Atmospheric super-rotation

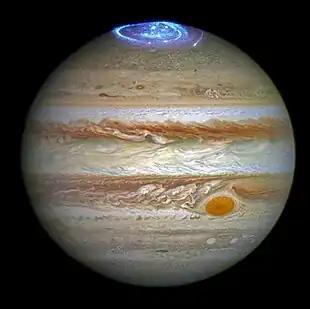
Jupiter's auroras reveal the planet's super-rotational atmospheric dynamics. With the different shades of color and depths of the clouds, the ethereal glow highlights the planet's rapid atmospheric movements.

The visible cloud tops of Jupiter and Saturn provides further evidence on its deep atmospheric circulation demonstrating the presence of atmospheric super-rotation. Jupiter's auroras, in particular, highlight the planet's rapid atmospheric movements through their ethereal glow and varying cloud depths.